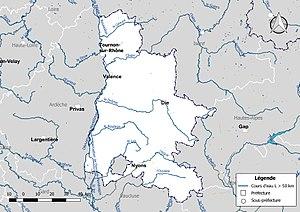
Carte des cours d'eau de longueur supérieure à 50 km drainant le département de la Drôme (France).
La liste des cours d'eau de la Drôme présente les principaux cours d'eau traversant pour tout ou partie le territoire du département français de la Drôme dans la région Auvergne-Rhône-Alpes. Plus de 1 140 cours d'eau sont recensés en 2014 dans le référentiel national BD Carthage sur le territoire départemental, dont 96 cours d'eau naturels et trois canaux de longueur supérieure à 10 km.